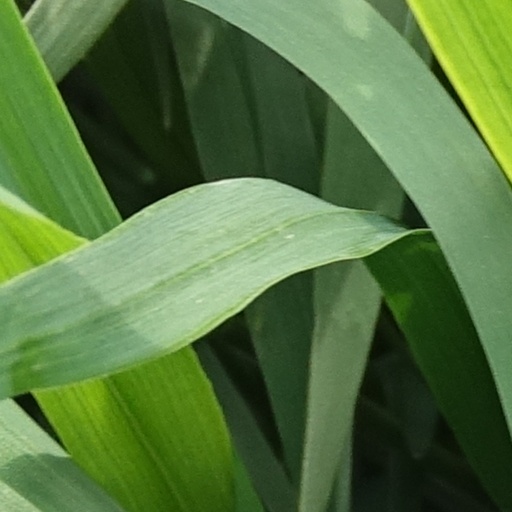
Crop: wheat